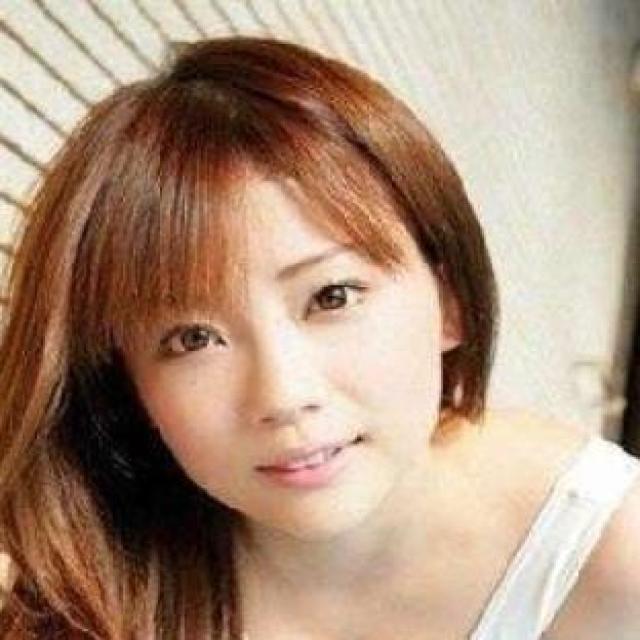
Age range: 13-20